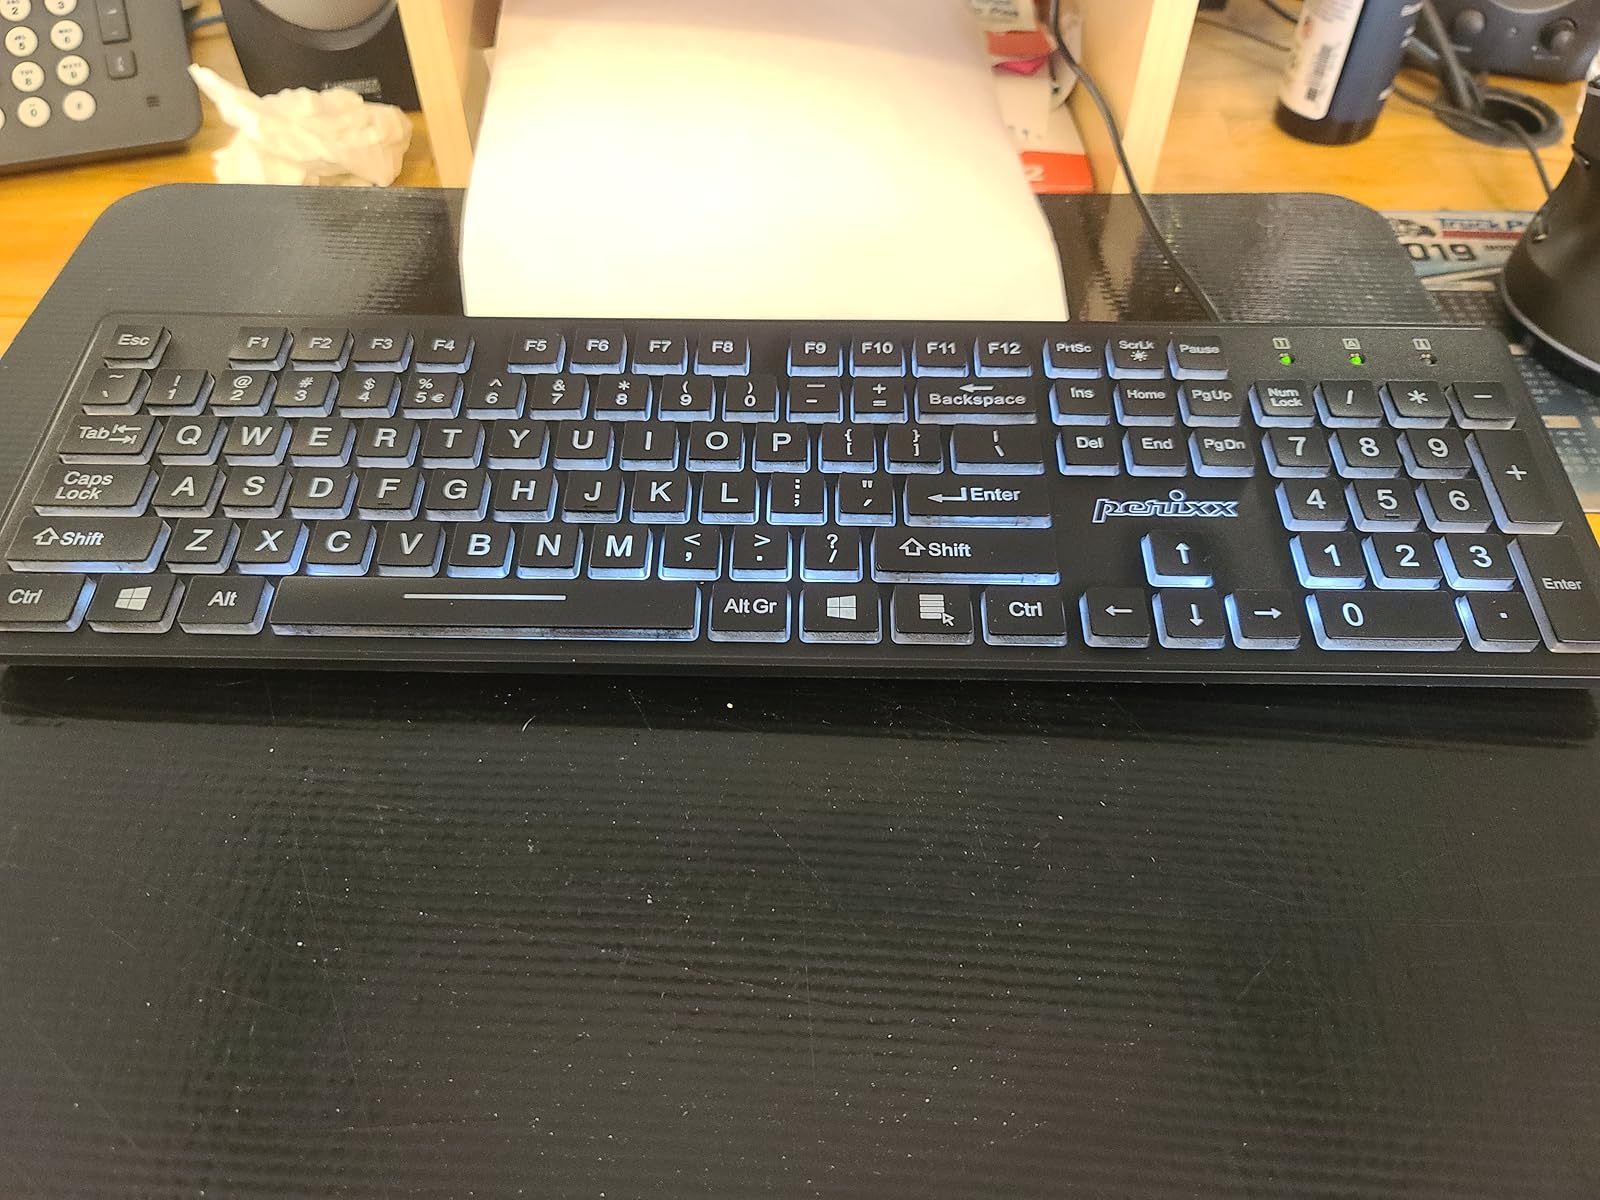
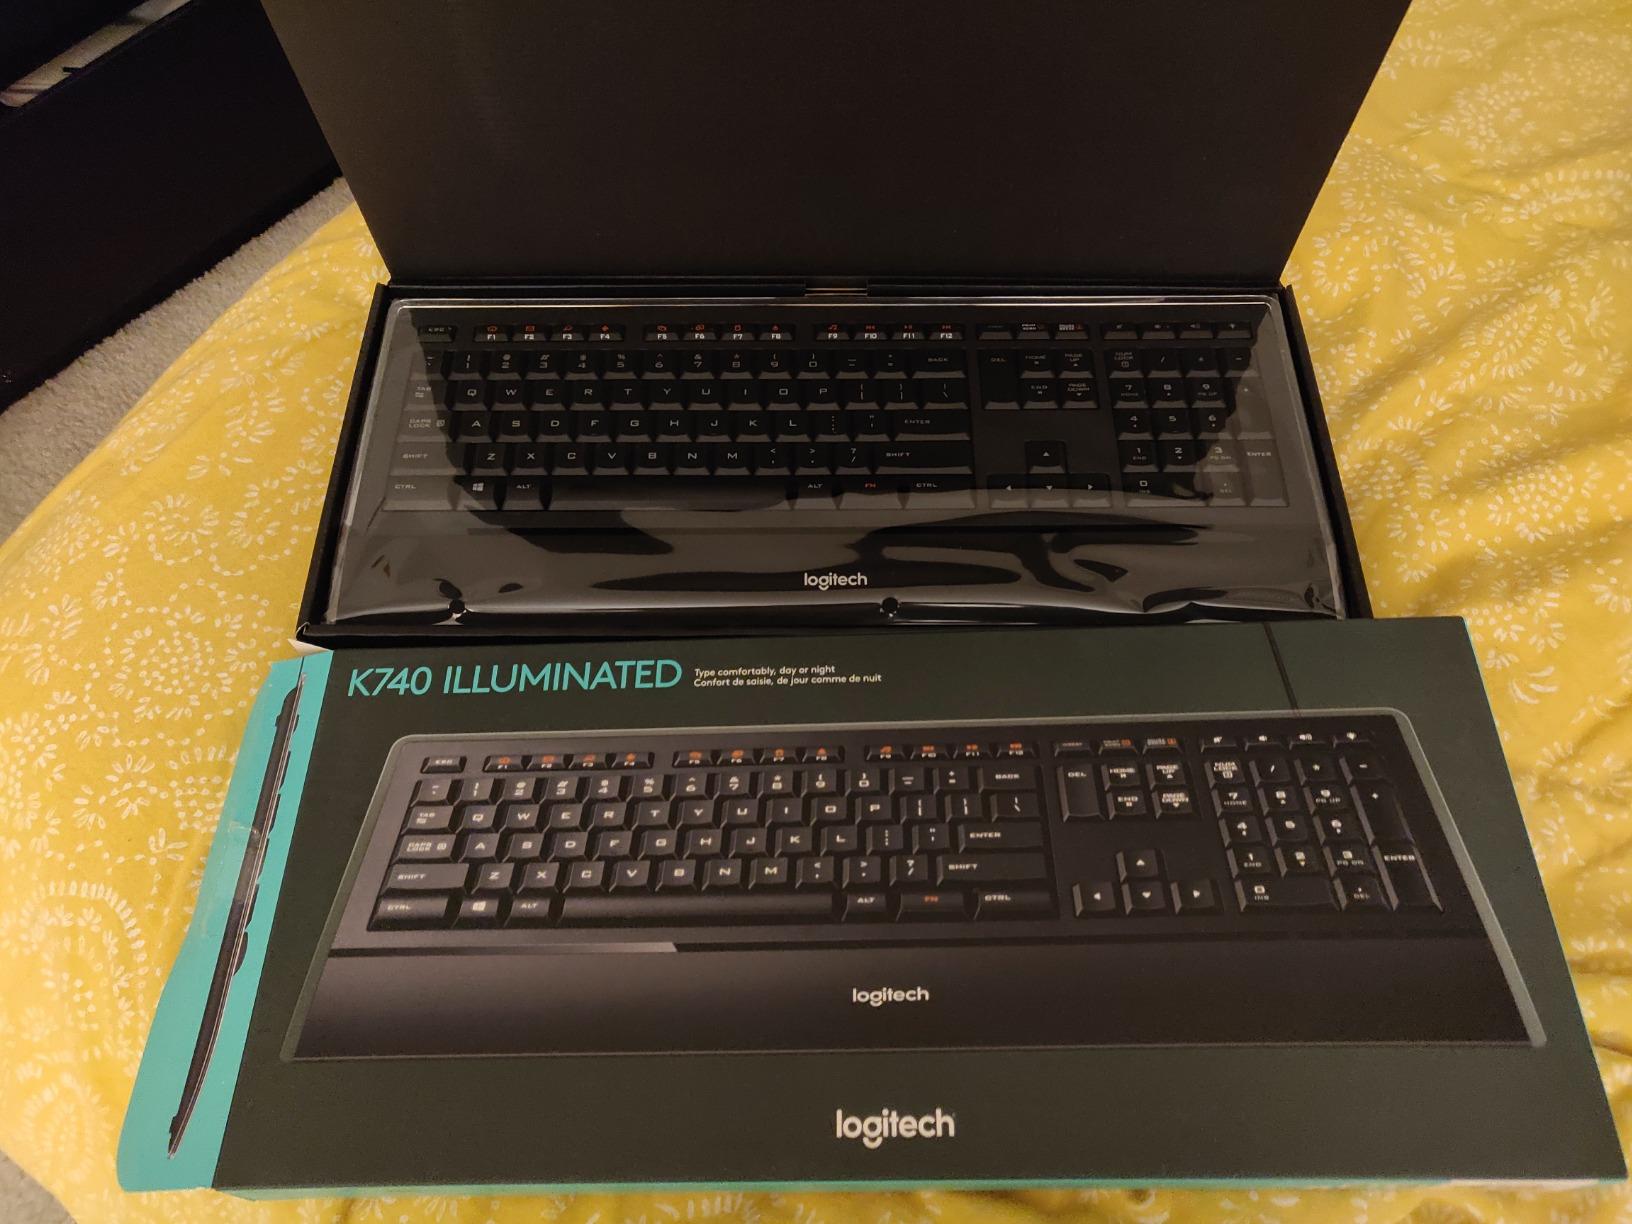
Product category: keyboard
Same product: no